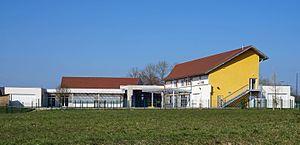
Le Pôle éducatif de la Roselière à Saulnot.
Saulnot est une commune française située dans le département de la Haute-Saône, à la limite du Doubs en région Bourgogne-Franche-Comté. Elle fait partie de la communauté de communes du pays d'Héricourt et se trouve à la limite des Vosges saônoises et du pôle métropolitain Nord Franche-Comté. Son territoire vallonné, dont l'altitude varie de 324 à 522 mètres, comprend une grande partie de forêt ainsi qu'un marais servant de halte à plusieurs espèces d'oiseaux migrateurs. Il fait partie des collines pré-jurassiennes. La population municipale s'élève à 759 habitants en 2017.